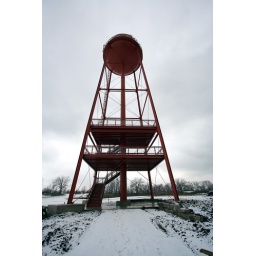
December 22, 2009 - Former Lazarus Warehouse water tower in the Scioto Audubon Metro Park in Columbus Ohio.